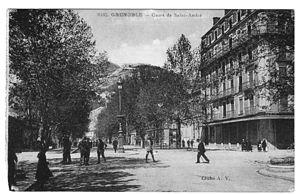
Grenoble, cours Saint André avant qu'il ne prenne le nom de cours Jean Jaurès
L’histoire de Grenoble couvre plus de 2 000 ans. À l'époque gallo-romaine, le bourg gaulois porte le nom de Cularo puis de Gratianopolis et voit son importance accrue lorsque les Comtes d’Albon la choisissent au début du XIᵉ siècle comme capitale de leur principauté, le Dauphiné. Avec ce nouveau statut, puis trois siècles plus tard l'annexion du Dauphiné au royaume de France, l'économie de Grenoble s'est développée pour devenir une ville parlementaire et militaire, gardienne de la frontière avec les États de Savoie.
Le cours de la Libération-et-du-Général-de-Gaulle est une avenue se situant en Isère, traversant l’agglomération grenobloise.